Yvette Clarke

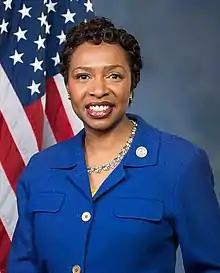
Official portrait, 2017

Yvette Diane Clarke (born November 21, 1964) is an American politician serving as the U.S. representative for New York's 9th congressional district since 2013. A member of the Democratic Party, she first entered Congress in 2007, representing New York's 11th congressional district until redistricting. Clarke represented the 40th district in Brooklyn on the New York City Council from 2002 to 2006.